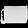
Label: Bag